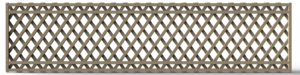
Treillis de type Town simple Réalisé avec Solidworks et extension Photoview 360
Un pont en treillis ou pont en poutre en treillis, ou pont-treillis est un pont dont les poutres latérales sont composées de barres métalliques triangulées, assemblées en treillis. Au début du XXᵉ siècle, les poutres en treillis étaient dénommées poutres américaines, car c’est aux États-Unis que la technique est apparue. Les treillis peuvent être assemblés par boulonnage, par rivetage ou bien soudés. Il s’agit d’une méthode de construction rapide et peu coûteuse. Le concept a été mis au point par Andrea Palladio.
Une poutre est dite en treillis lorsqu’elle est formée d'éléments articulés entre eux et formant une triangulation. Cette poutre comprend deux membrures reliées par des éléments verticaux et/ou obliques.
Ithiel Town est un architecte et un ingénieur civil américain né à Thompson, comté de Windham, le 3 octobre 1784, et mort à New Haven, Connecticut le 13 juin 1844.
La ferme Town est une ferme servant à la structure des pont en treillis. Cette ferme brevetée par l'Américain Ithiel Town en 1820 a pour particularité d'être comstruite avec des madriers plutôt que des poutres.